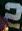
Number: 2